Question: How many sets of stairs are in the picture?
Tambaya: Nawane adadin matattakala a hoton?
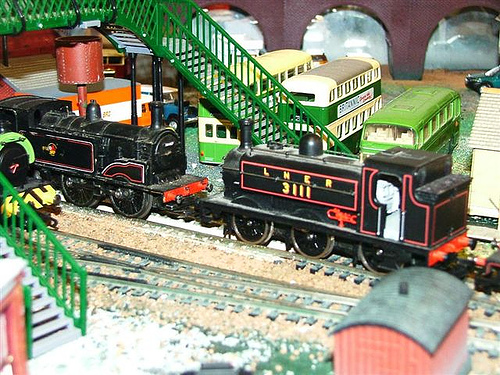
Answer: Two.
Amsa: Biyu.